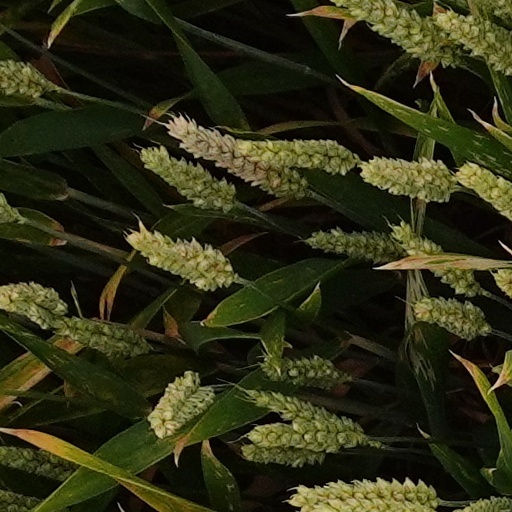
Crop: wheat